Rod Serling

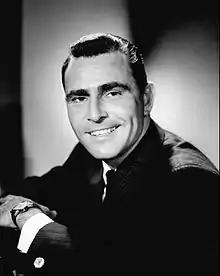
Rod Serling, 1959

In November 1944, his division first saw combat, landing in the Philippines. The 11th Airborne Division was not used as paratroopers, however, but as light infantry during the Battle of Leyte. The division helped secure the area after the five divisions that had gone ashore earlier.